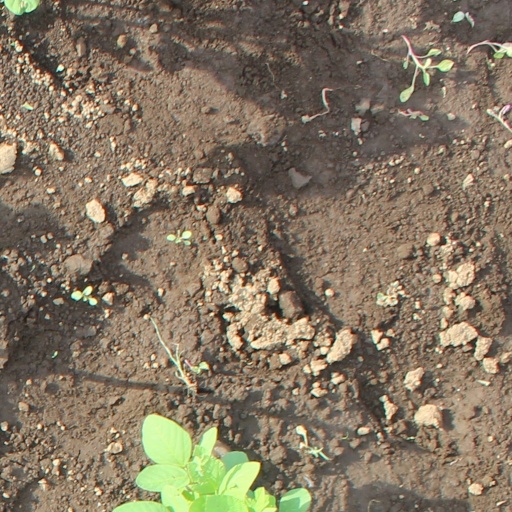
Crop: soybean